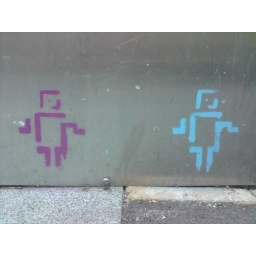
This time I spotted these cheekly little robots hiding near the pavement at the entrance to the Pavilion Gardens.